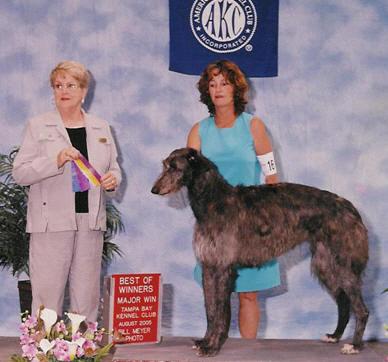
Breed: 224-n000056-Scottish_deerhound